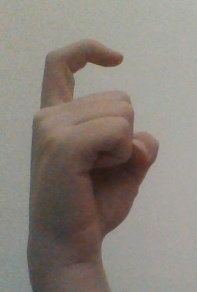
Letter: ra